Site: brandenburg
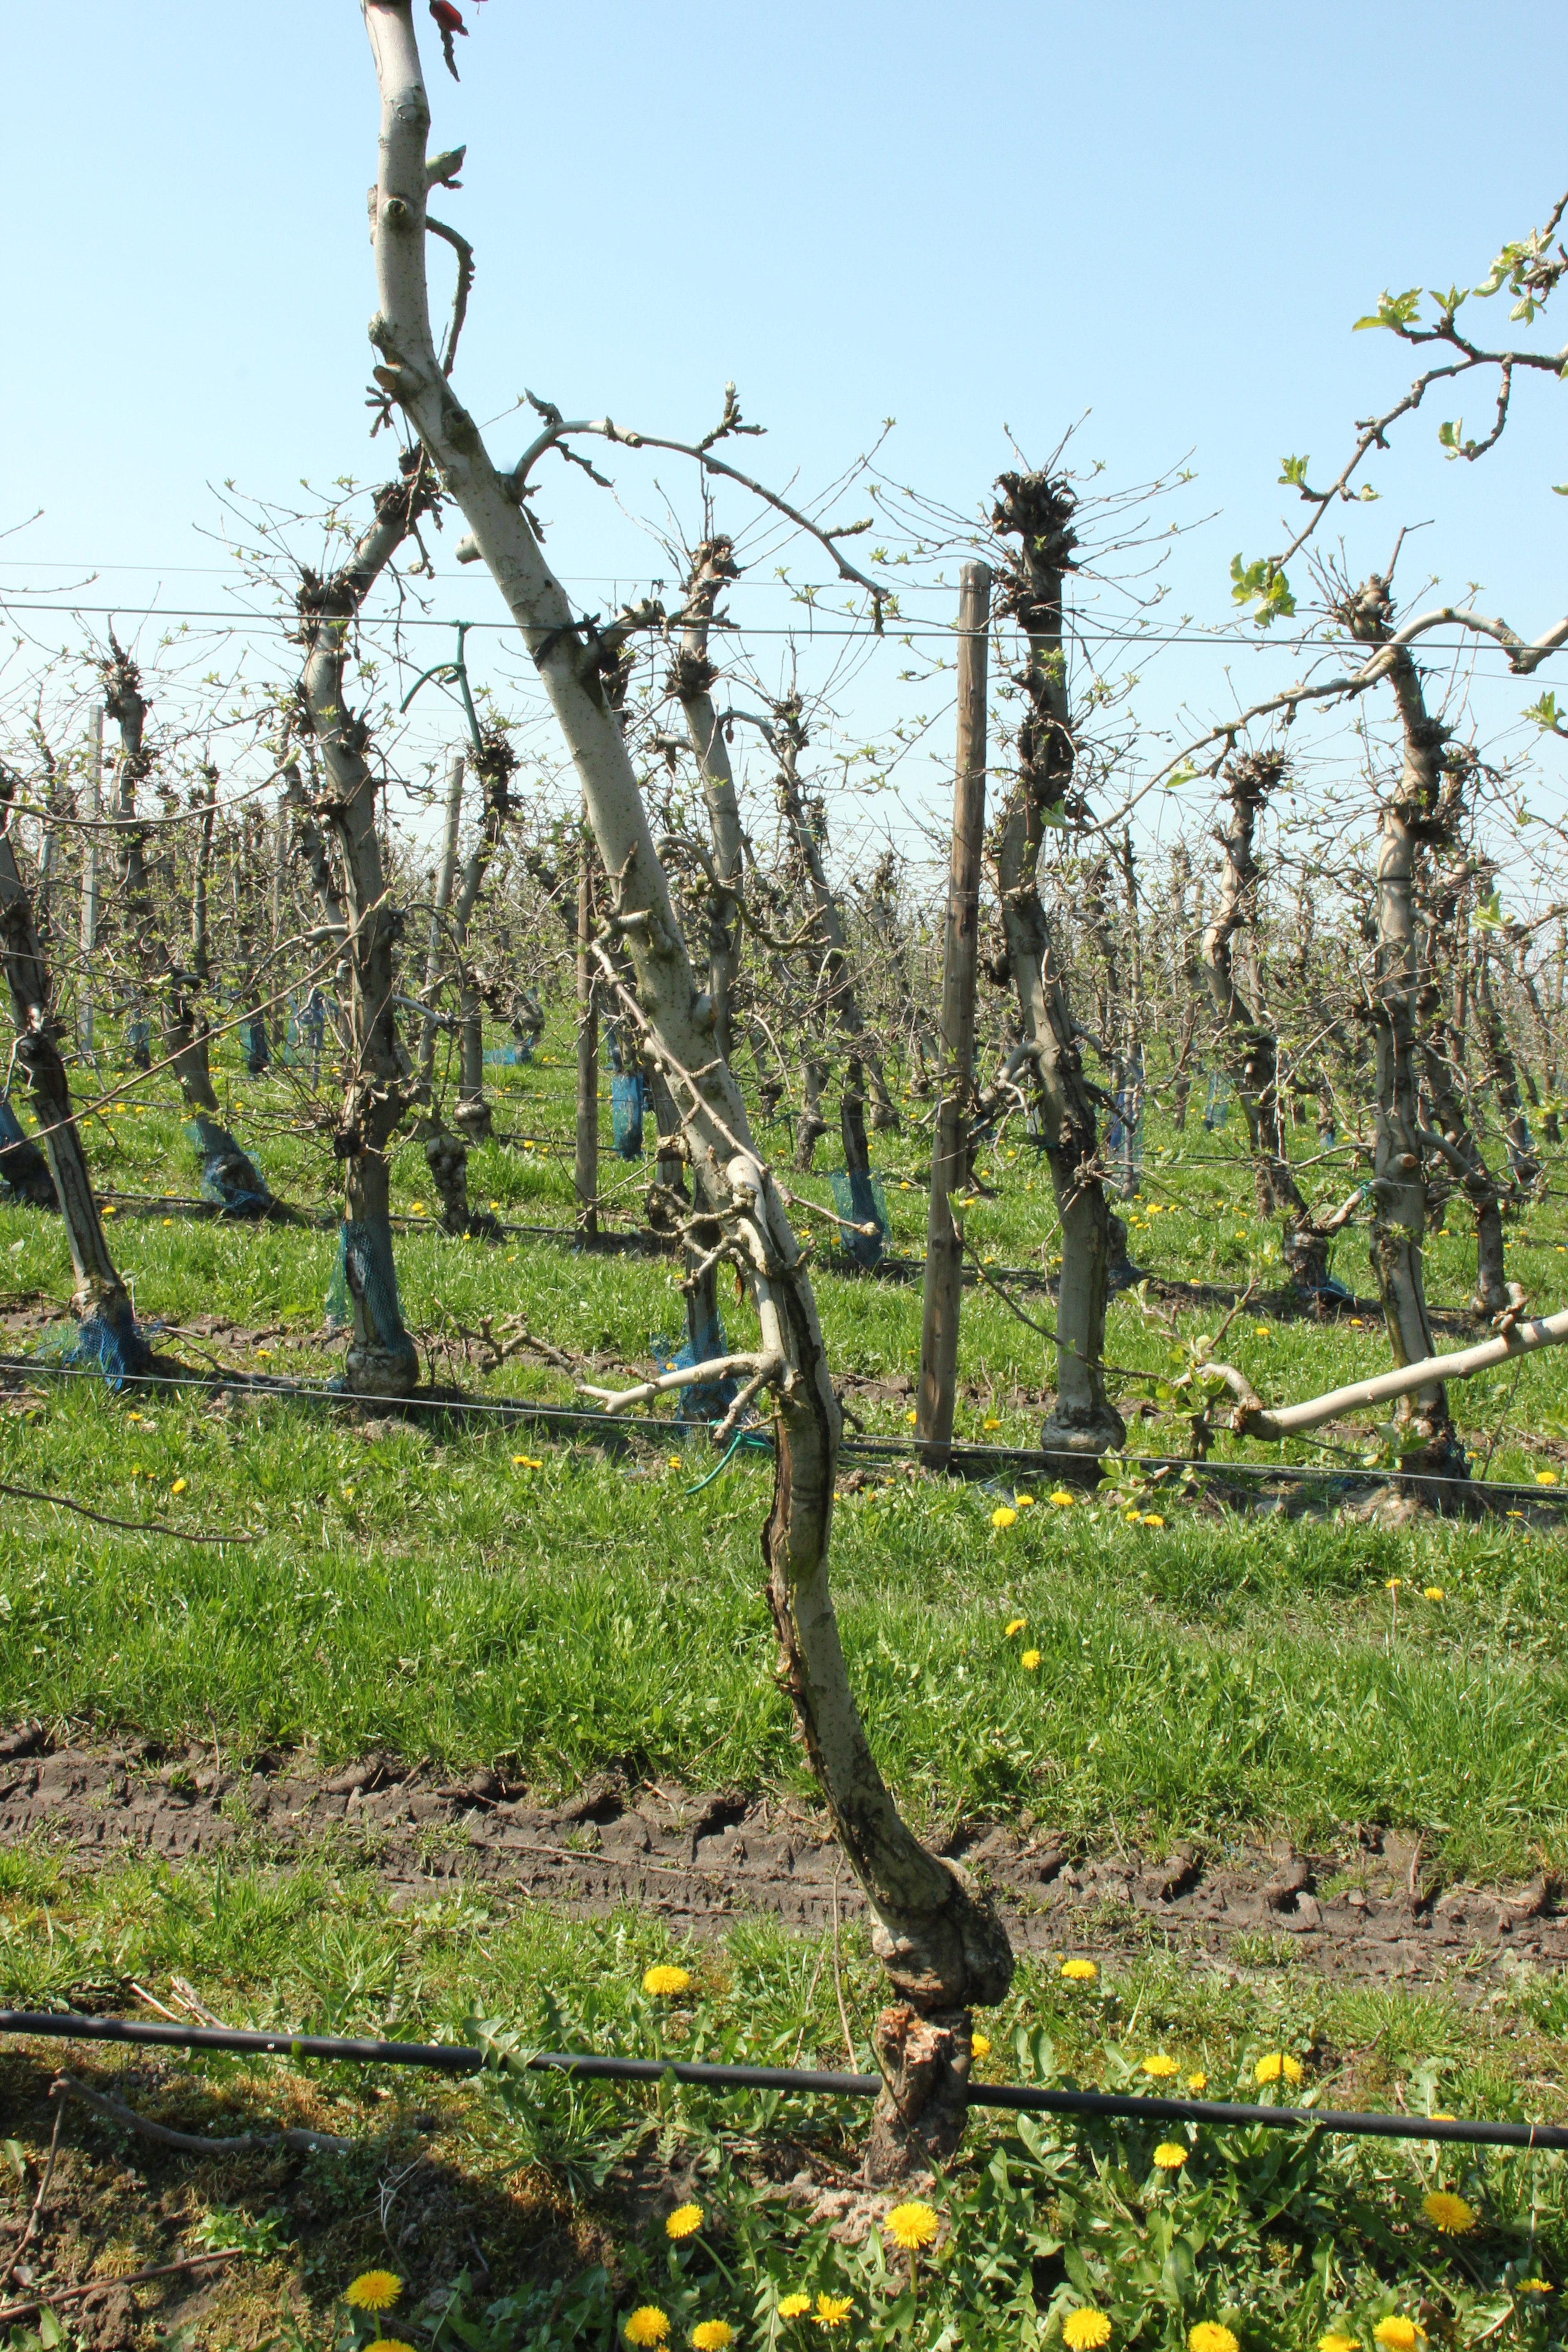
Growth stage (BBCH 56): Inflorescence emergence